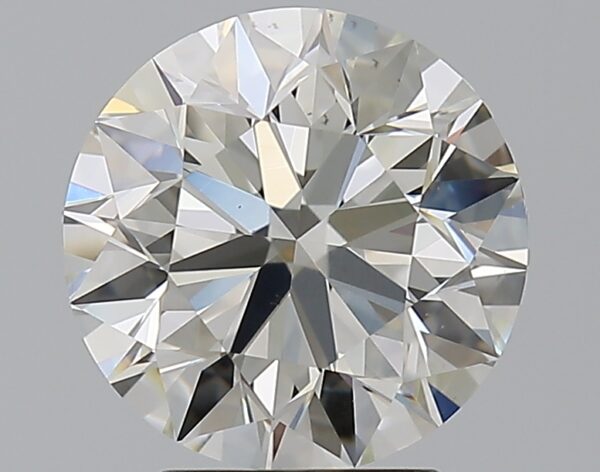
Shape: round
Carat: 3.01
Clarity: VS1
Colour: I
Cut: EX
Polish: EX
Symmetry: EX
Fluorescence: N
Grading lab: GIA
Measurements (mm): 9.1 x 9.16 x 5.78